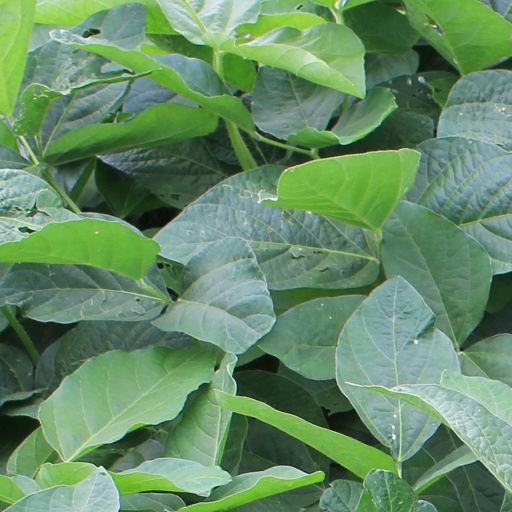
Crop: soybean